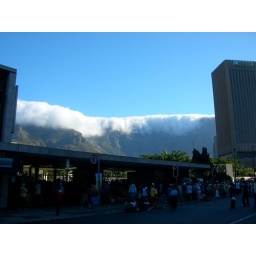
it is said that the gods are blowing smoke out when the clouds spill over the mountain like in the picture.